Hinoemata, Fukushima

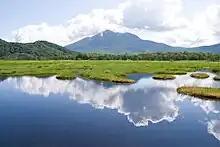
Hiuchigatake (2356 m) and Ozegahara

Located in the southwestern corner of Fukushima prefecture, Hinoemata is surrounded by the mountains Komagatake, Mount Taishaku, and Hiuchigatake (the highest mountain in northwestern Japan). Between these mountains runs the Hinoemata River. It is known for having the lowest population density of any municipality in Japan.